Rajali

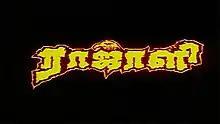
Title card

Rajali is a 1996 Indian Tamil-language action-adventure film directed by Velu Prabhakaran, and written by R. K. Selvamani. The film stars Ramki and Napoleon, while Roja and Mansoor Ali Khan play supporting roles. It was released on 17 April 1996, and did not perform well at the box office.